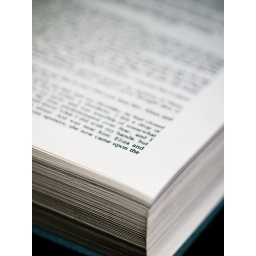
Taken at home under desk lighting on the kitchen table. Use clips to keep th epages open during the exposure